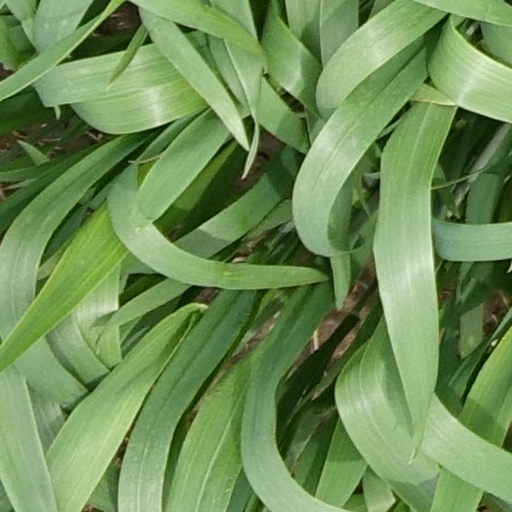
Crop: wheat